Asia–France relations

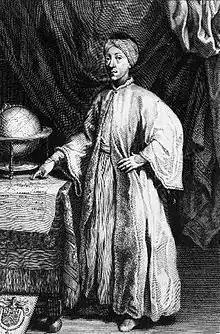
Jean de Thévenot, from "Relation d'un voyage fait au Levant" (1664)

In 1619, an armed expedition composed of three ships (275 crew, 106 cannons) called the "Fleet of Montmorency" under General Augustin de Beaulieu was sent from Honfleur, to fight the Dutch in the Far East. They encountered the Dutch fleet off Sumatra. One ship was captured, another remained in Asia for inter-country trade, and the third returned to Le Havre in 1622. In 1624, with the Treaty of Compiègne, Richelieu obtained that the Dutch would stop fighting the French in the East. Isaac de Razilly commented however: